Aníbal Troilo

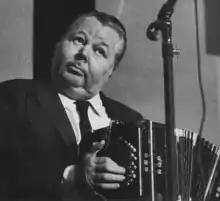
Troilo in 1971

Aníbal Carmelo Troilo (11 July 1914 – 18 May 1975), also known as Pichuco, was an Argentine tango musician.